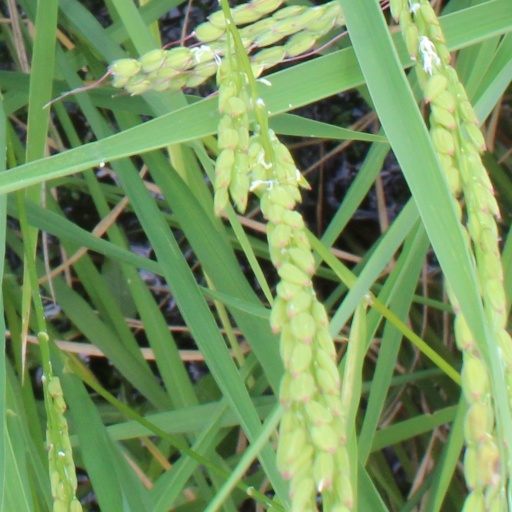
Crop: rice